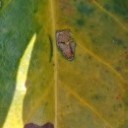
Label: Miner